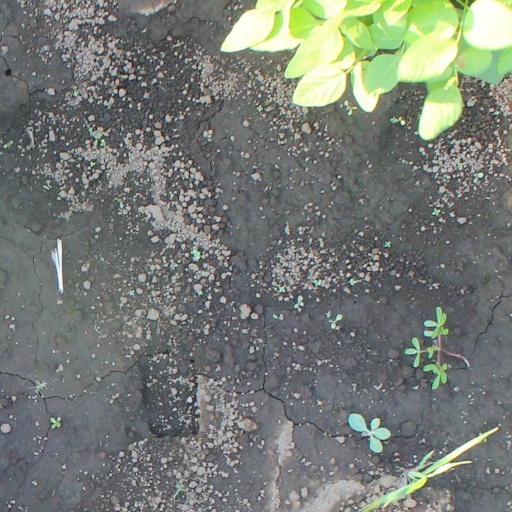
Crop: soybean